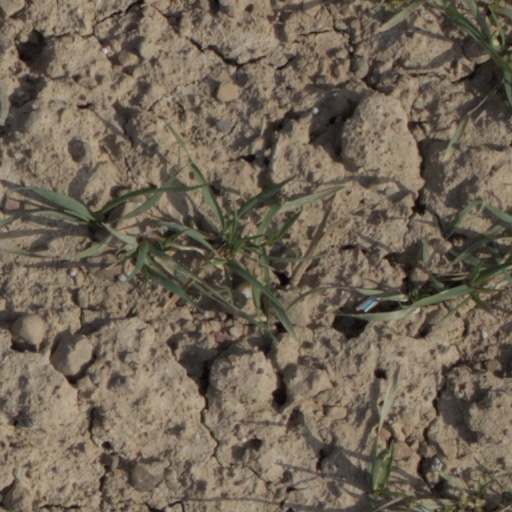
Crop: wheat